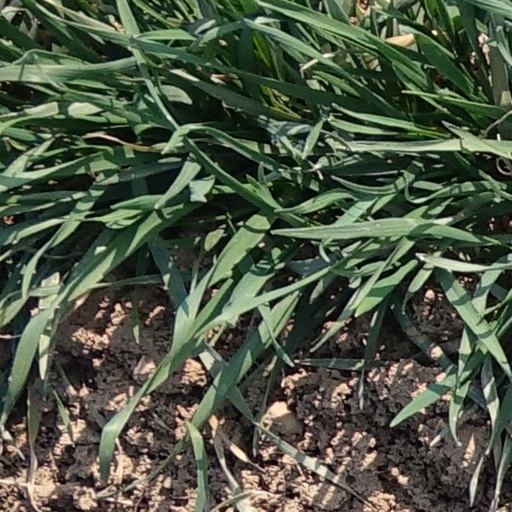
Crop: wheat